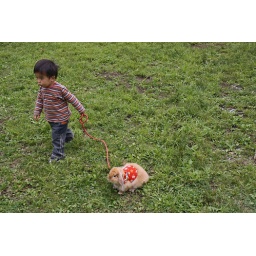
Little boy walking his rabbit on a leach in Yoyogi Park, in Harajuku, Tokyo.